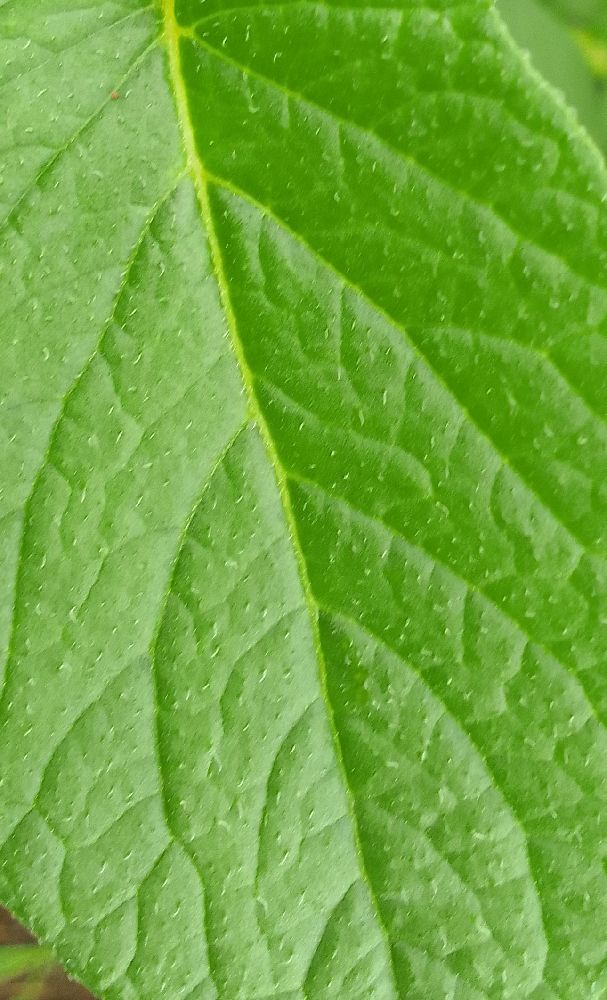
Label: Healthy